Susan Wakil

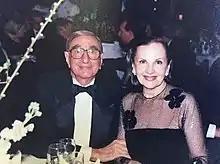
Susan and Isaac Wakil Black and White Ball 1990

Isaac Wakil was born in Baghdad in 1927 and arrived in Australia to escape Iraq after the violence of the Farhud in 1941. Wakil and Isaac married in 1953. They became successful entrepreneurs in the clothing trade and as their business flourished, they invested in many properties across the Sydney CBD and Pyrmont.